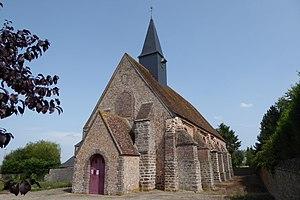
église Saint-Martin façade ouest, Billancelles, Eure-et-Loir, France.
Billancelles est une commune française située dans le département d'Eure-et-Loir en région Centre-Val de Loire.